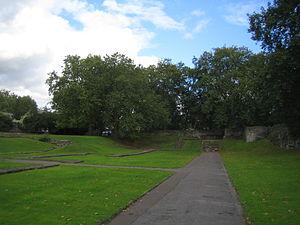
L'abbaye de Barking est un ancien monastère royal situé à Barking, dans le borough londonien de Barking et Dagenham. Elle a été décrite comme étant « l'un des couvents les plus importants du pays ».